Hercules and the Black Pirates

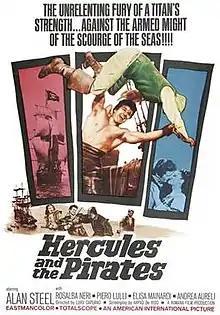

Hercules and the Black Pirates (/ "Samson Against the Black Pirate"), also known as "Hercules and the Pirates" and "Hercules and the Black Pirate", is a 1963 Italian pirate-peplum film directed by Luigi Capuano and starring Alan Steel.